List of NASCAR Cup Series champions

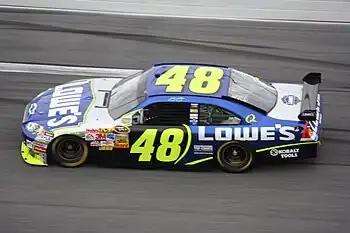
Jimmie Johnson (2008 car shown) won the Drivers' Championship a record five consecutive times from 2006 to 2010.

As of completion of the 2024 season, ten drivers have achieved consecutive wins in the NASCAR Cup Series Drivers' Championship.